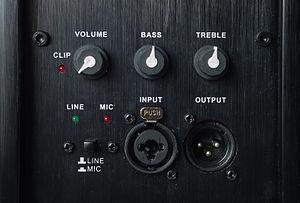
Connexions sur une enceinte acoustique amplifiée
Une enceinte est un coffret comportant un ou plusieurs haut-parleurs, permettant la reproduction du son à partir d'un signal électrique fourni par un amplificateur audio. La partie amplification peut être intégrée ou non à l'enceinte, et des dispositifs électroniques comme des filtres sont souvent incorporés.